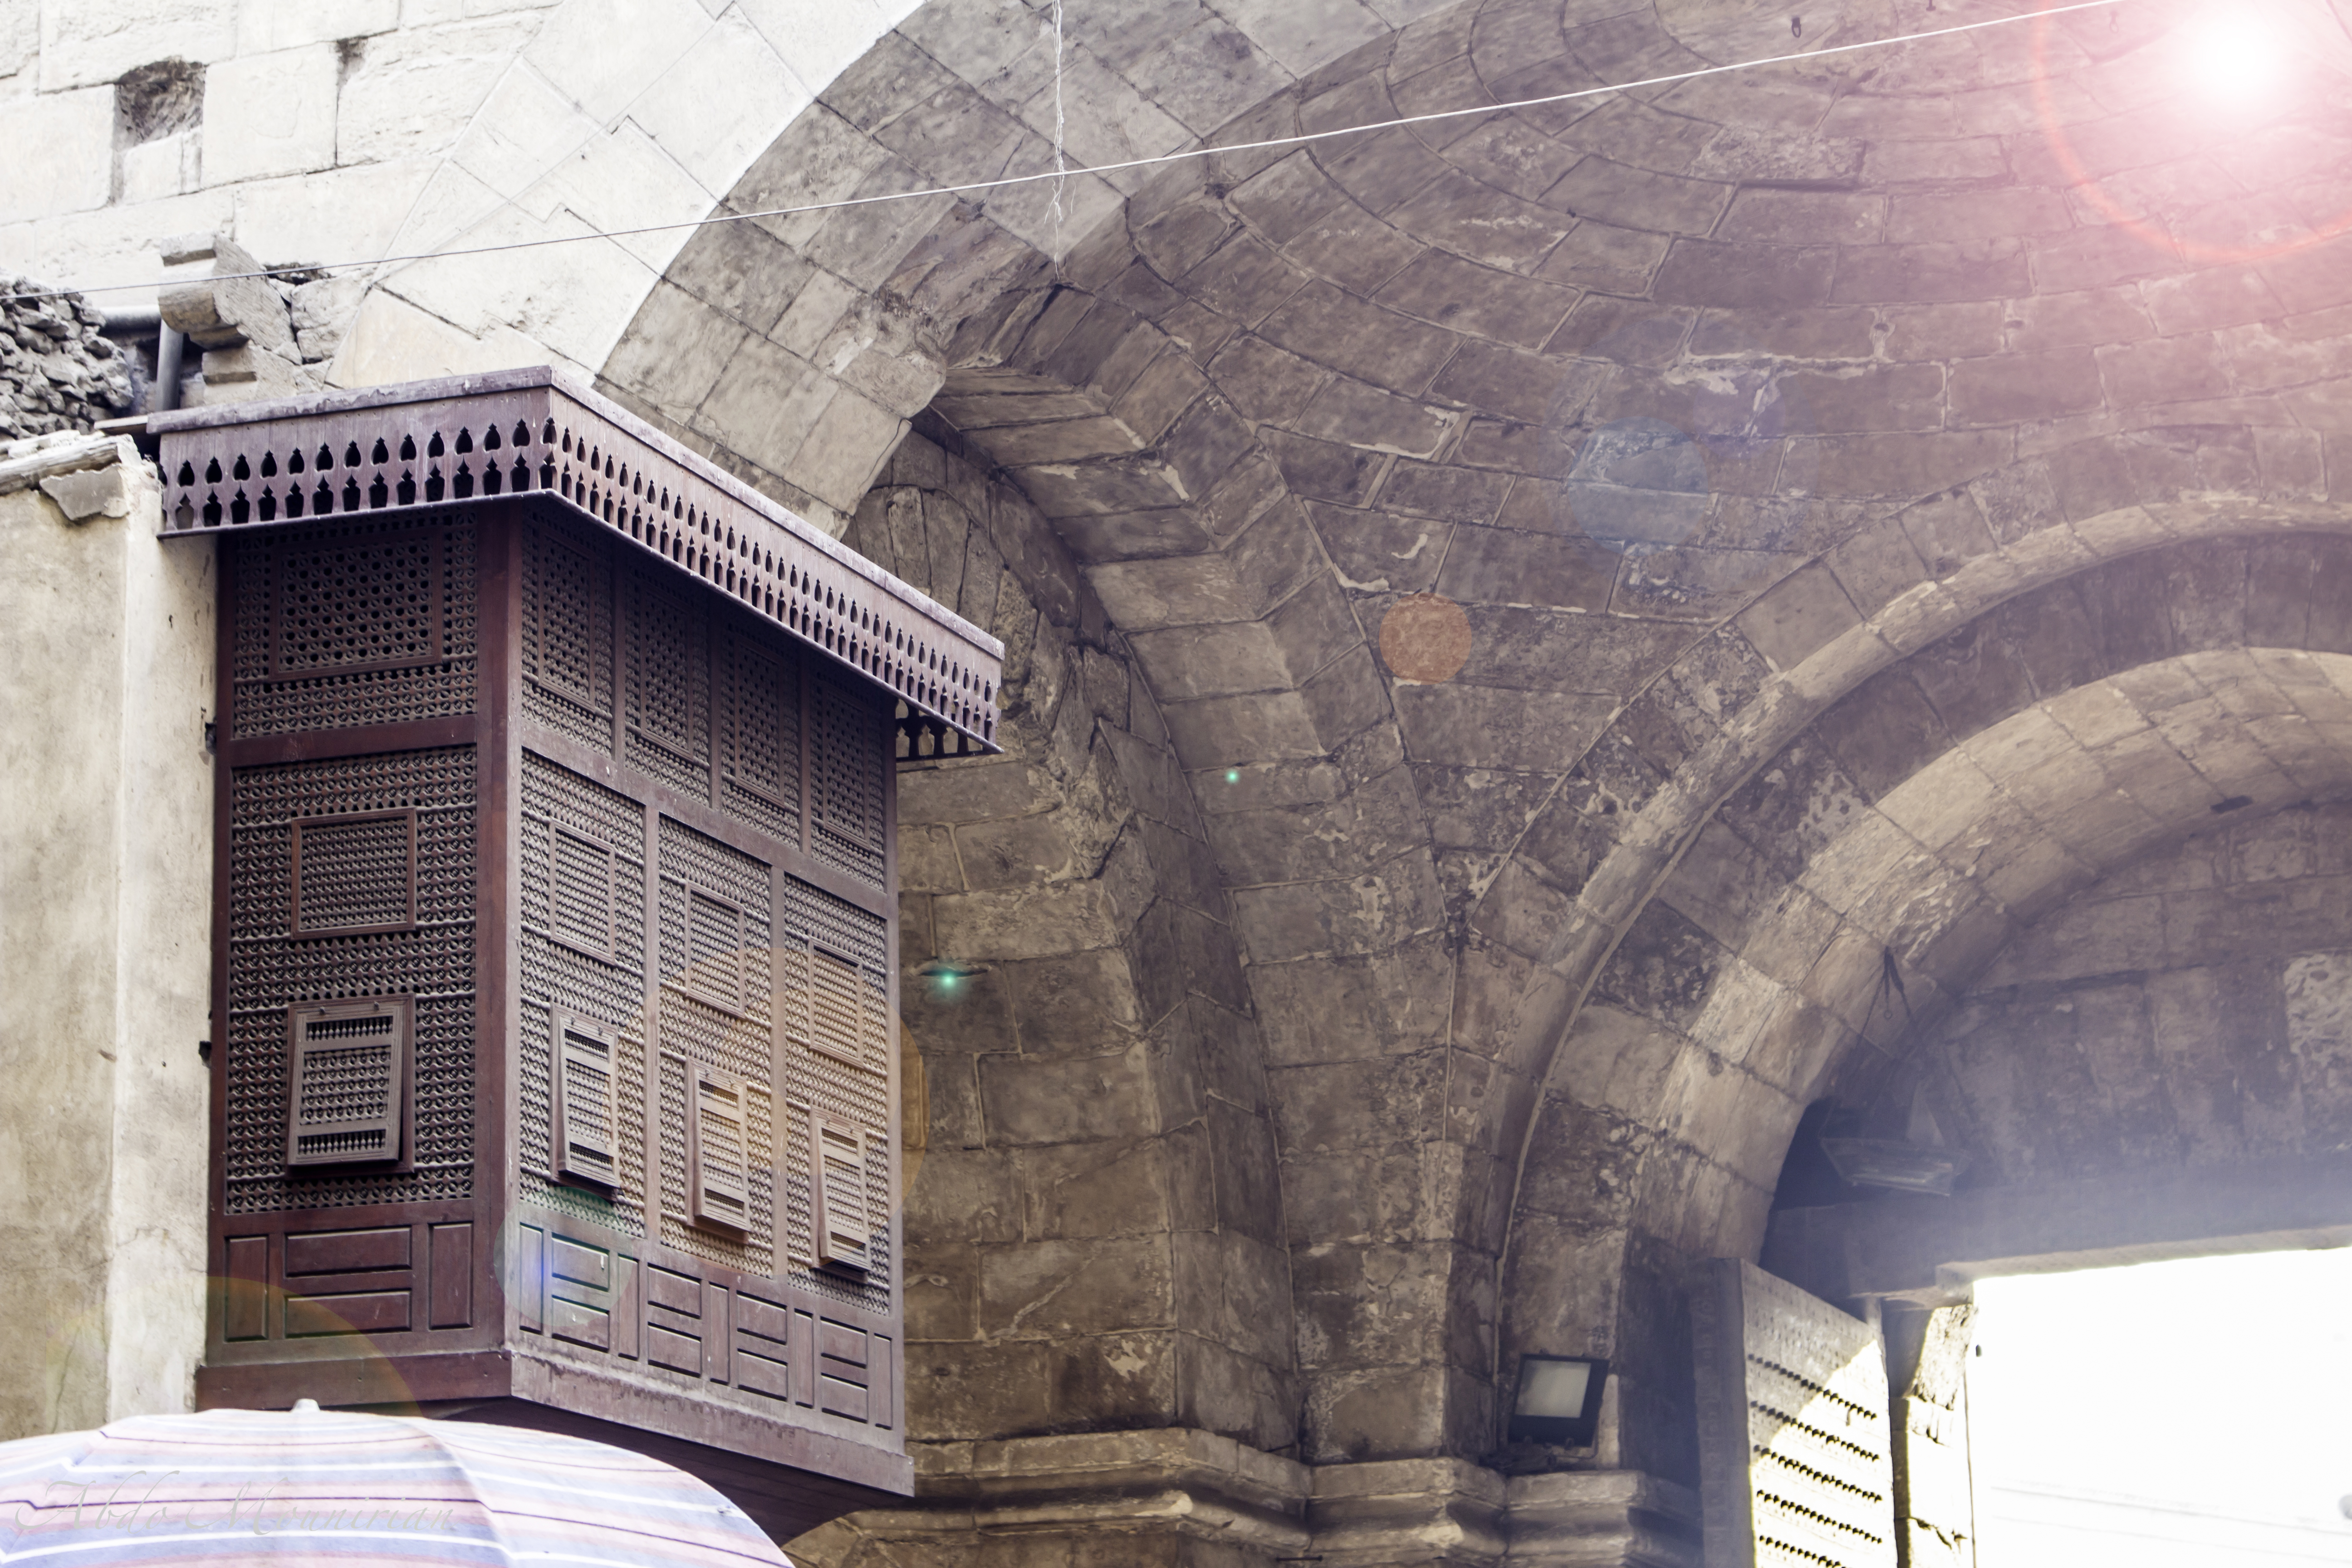
open, light, architecture, street, window, town, building, city, wall, wire, arch, color, ancient, tourism, gate, outdoors, art, temple, daylight, tourist attraction, urban area, ancient history